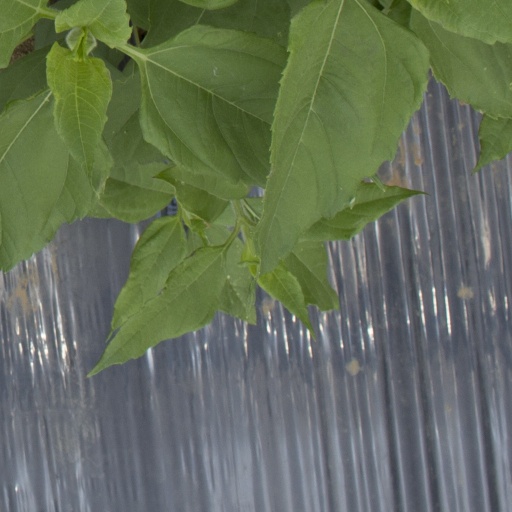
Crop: Jerusalem artichoke